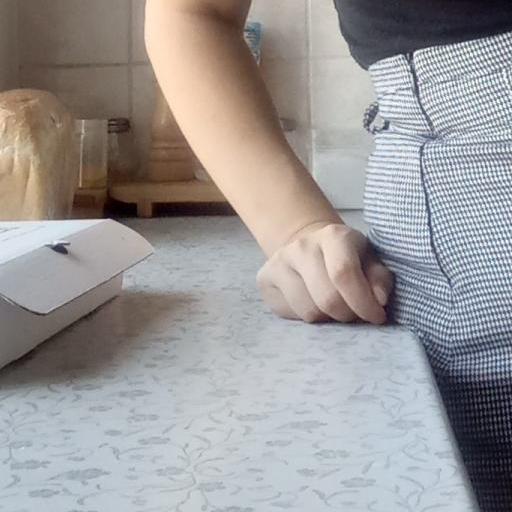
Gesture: no_gesture